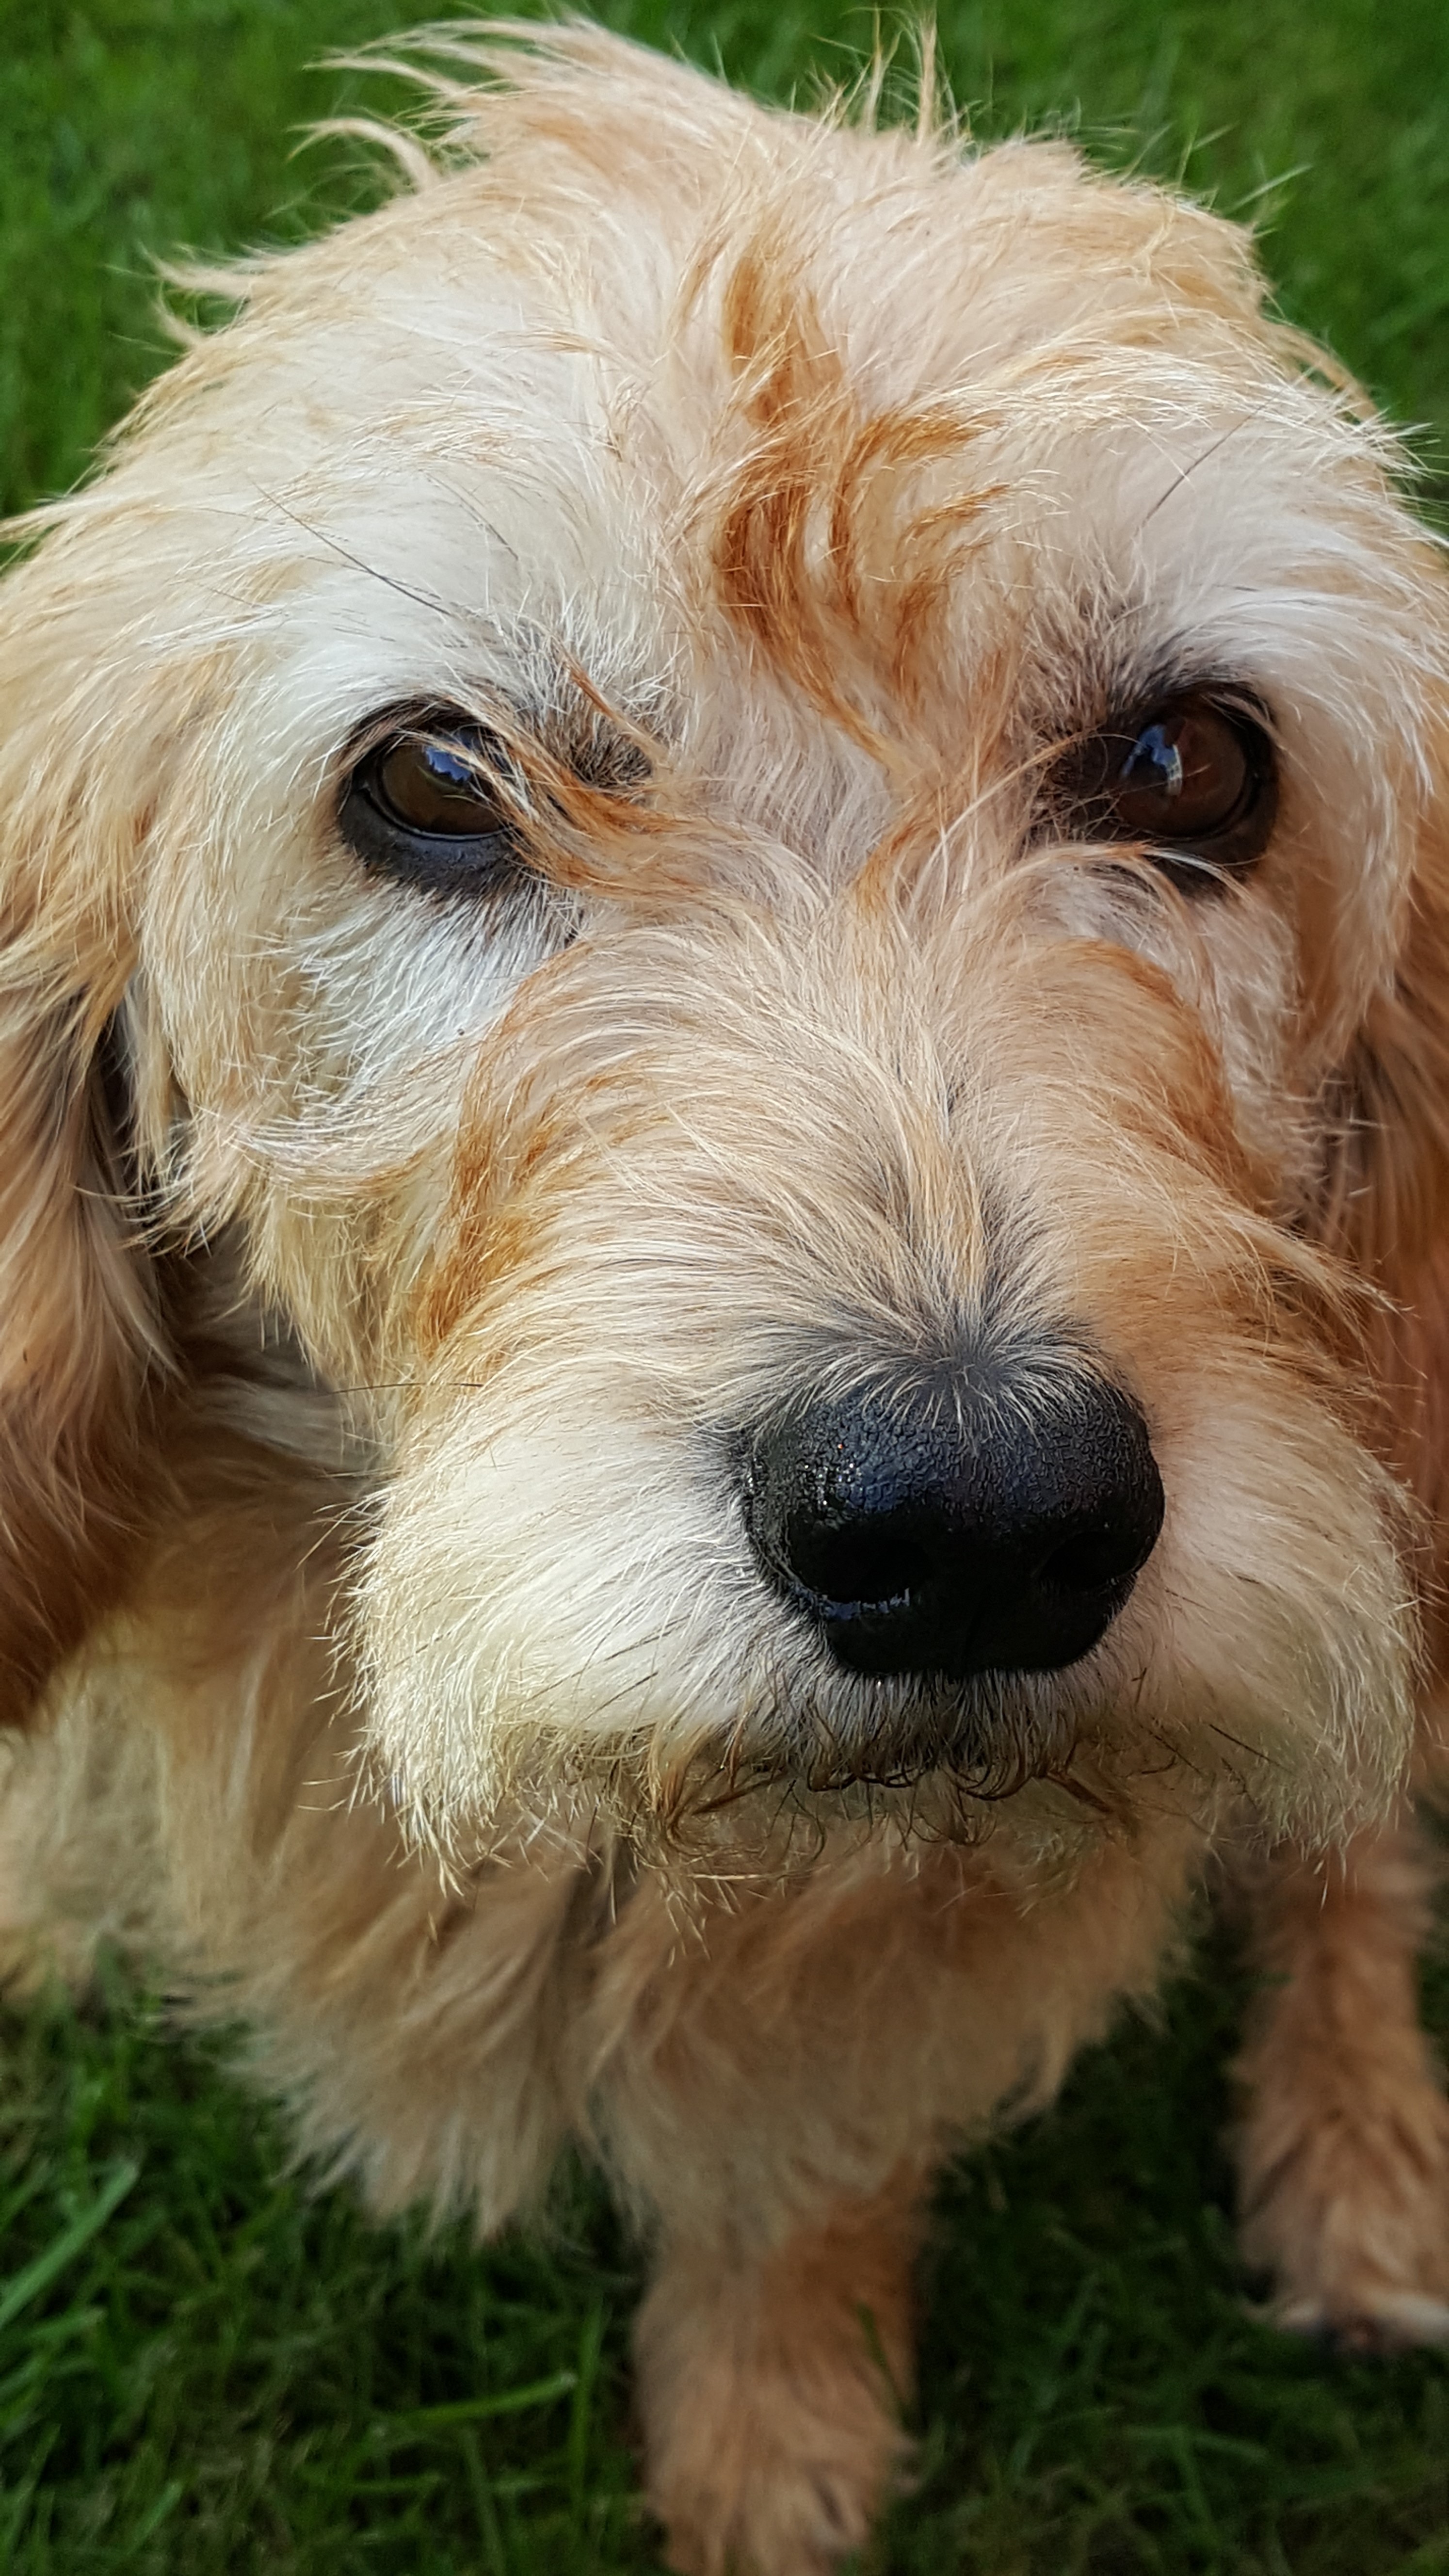
puppy, dog, mammal, face, eyes, vertebrate, dog breed, terrier, appealing, cavapoo, goldendoodle, basset, cockapoo, irish soft coated wheaten terrier, lakeland terrier, dog like mammal, carnivoran, schnoodle, dandie dinmont terrier, glen of imaal terrier, english cocker spaniel, dog crossbreeds, norfolk terrier, poodle crossbreed, petit basset griffon vend en, spinone italiano, basset fauve de bretagne